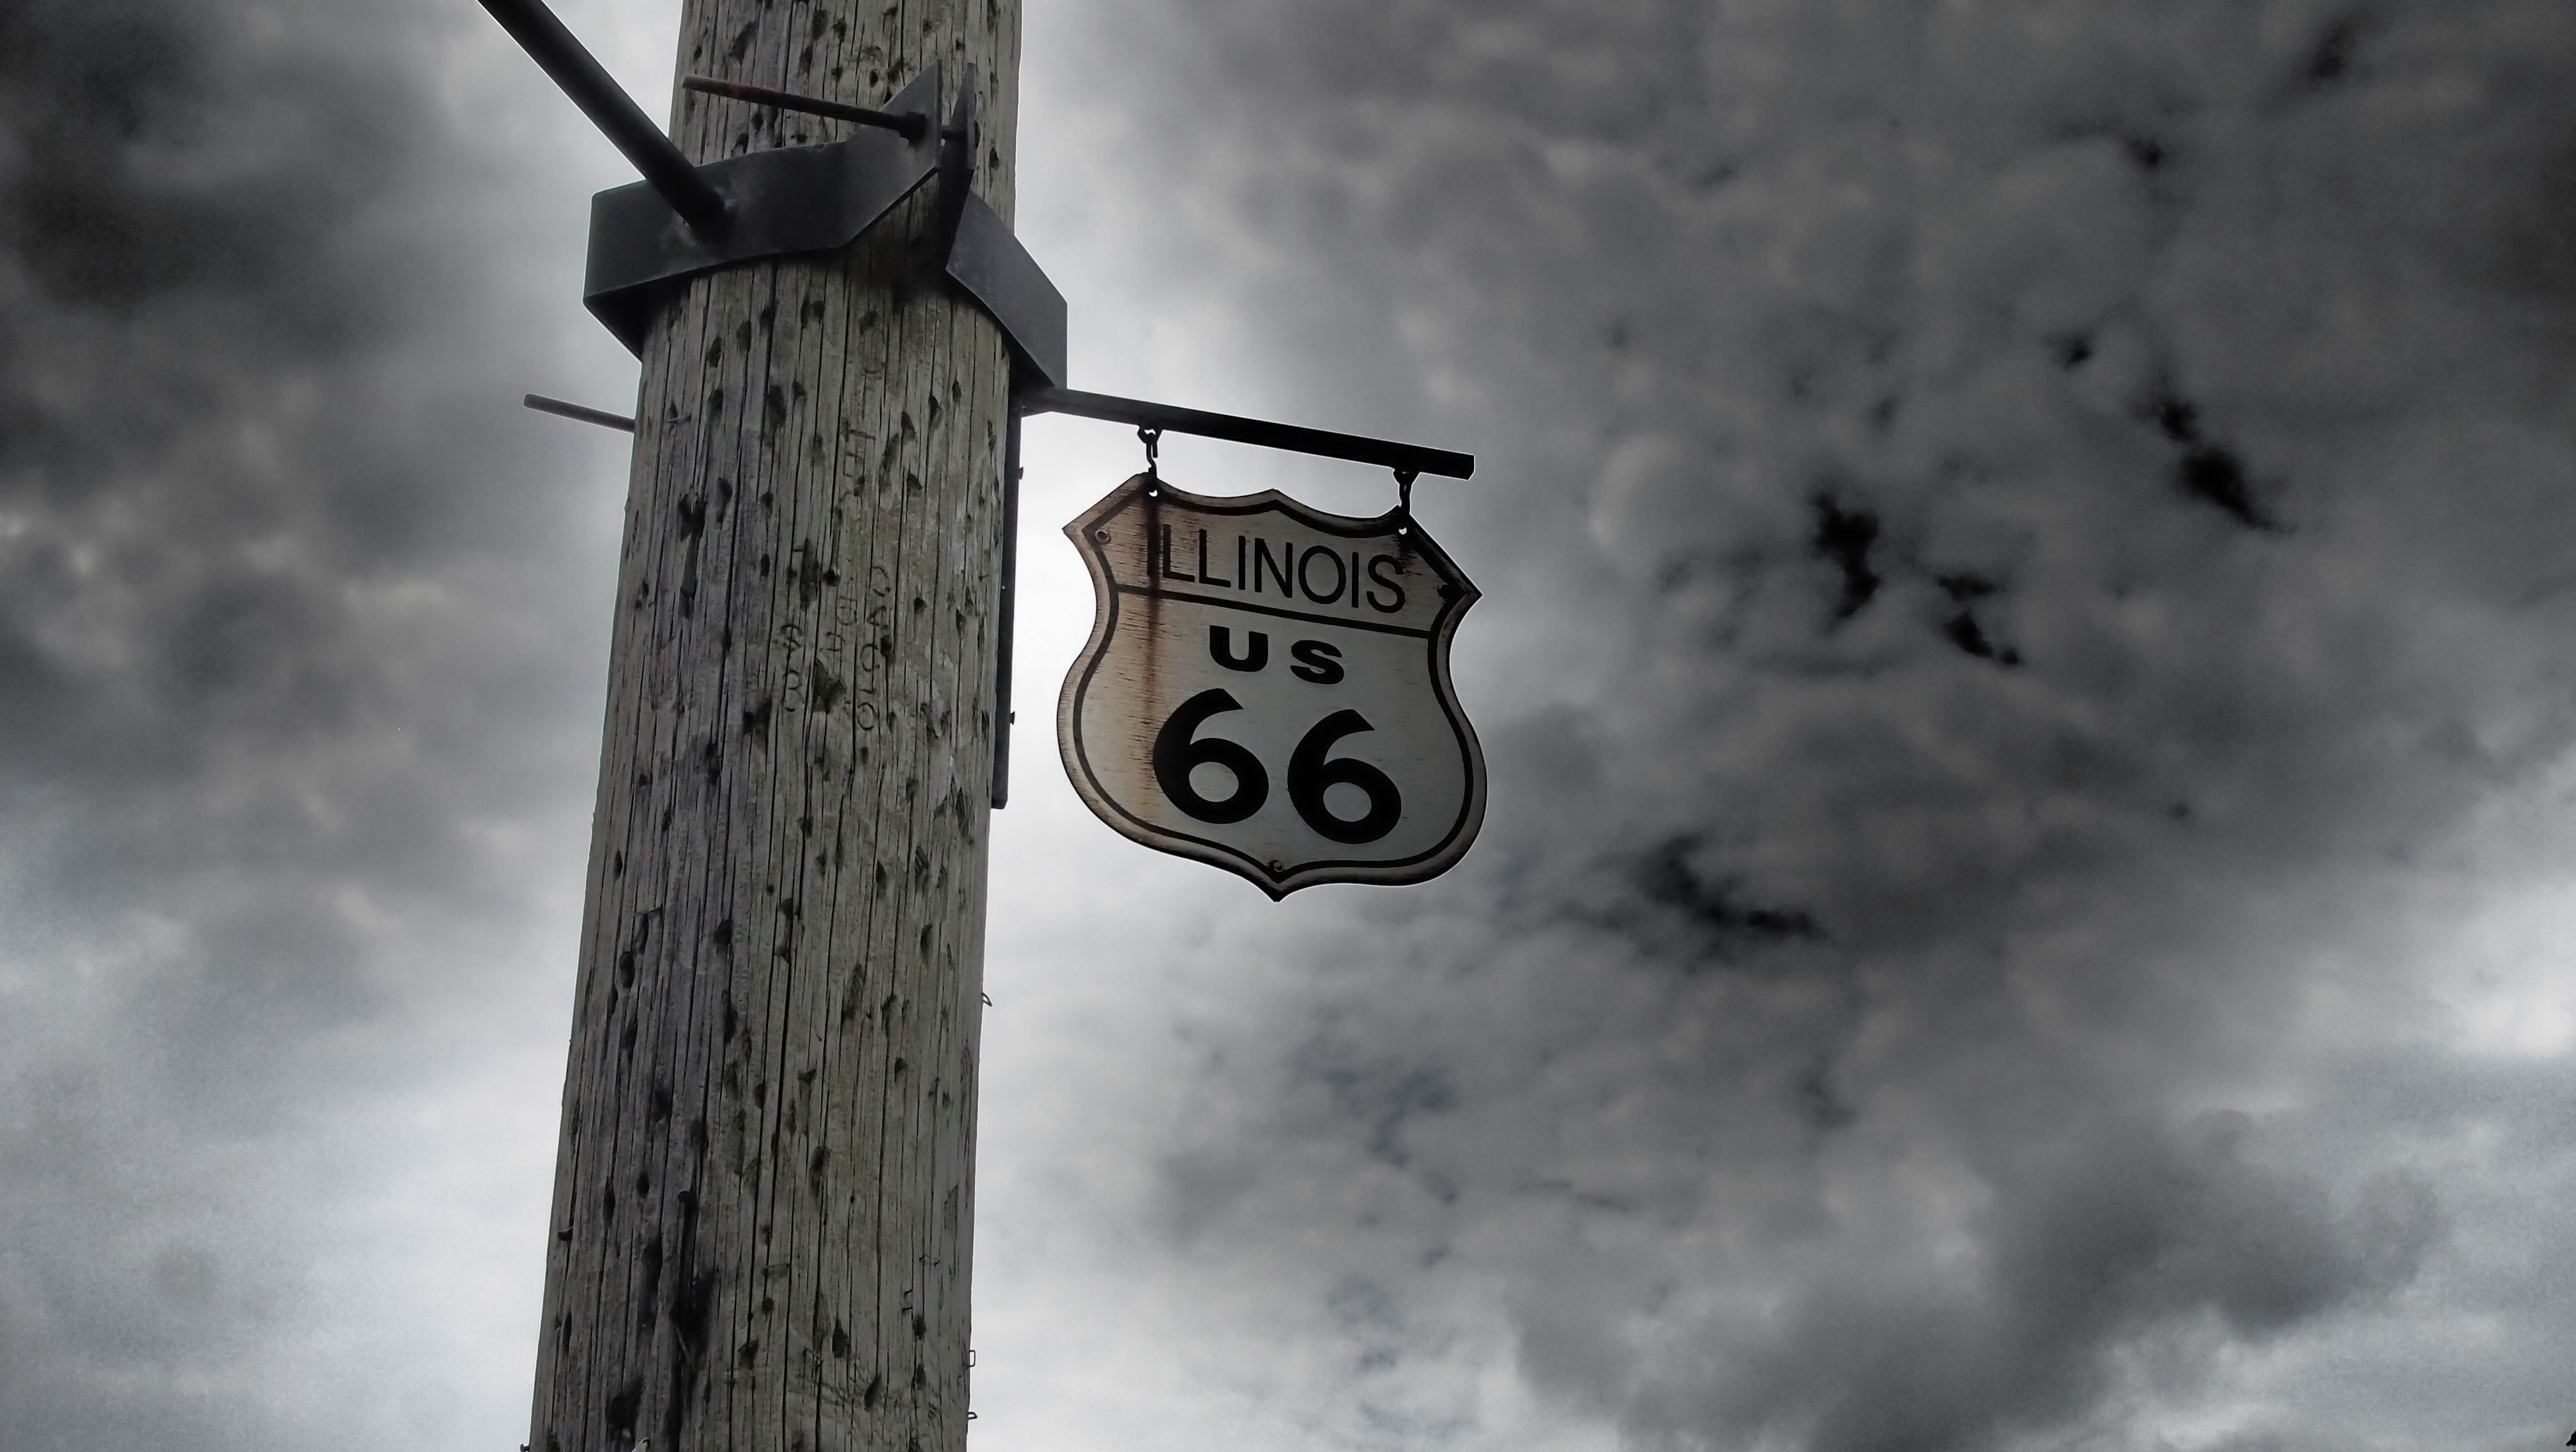
snow, cloud, sky, vintage, wind, old, tower, symbol, weather, street light, decay, cross, lighting, illinois, original, route 66